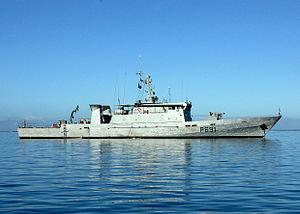
Patrouilleur P400 La Tapageuse
La Tapageuse est la 10ᵉ unité de la série des dix patrouilleurs de la Marine nationale française du type P 400 destinés aux tâches de protection des zones économiques exclusives ou de service public.